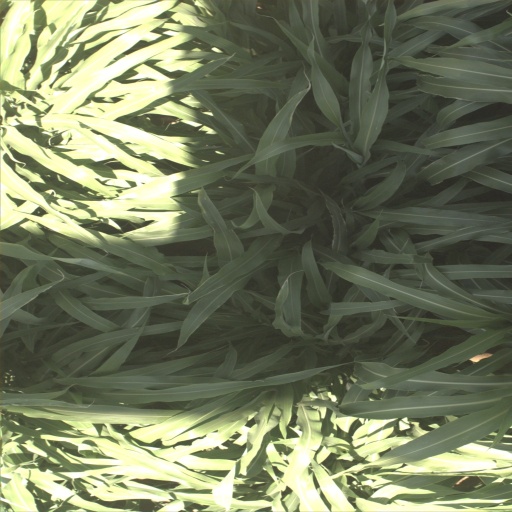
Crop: sorghum